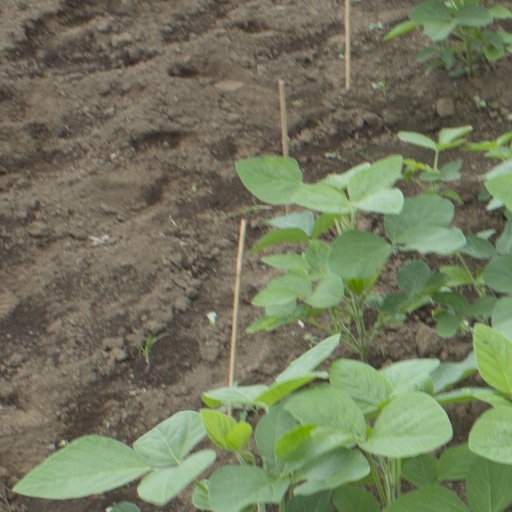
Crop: soybean